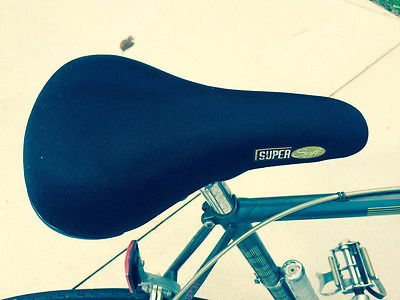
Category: bicycle